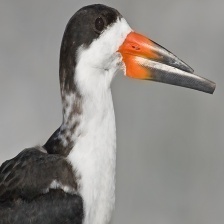
Species: BLACK SKIMMER
Scientific name: RYNCHOPS NIGER